Rod Langway

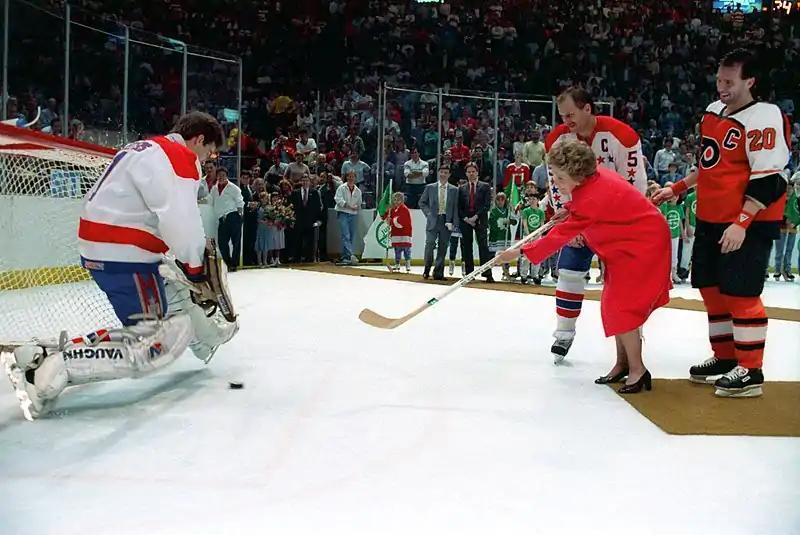
Langway with Nancy Reagan, Pete Peeters and Dave Poulin in 1988.

As captain, Langway became known as an accomplished leader who demanded greatness from himself and others, earning the nickname "Secretary of Defense". Many people considered him the franchise's savior, despite not being the sort of player that one would expect to prevent the club from moving. Langway's predecessors as Norris Trophy winners were the dominant defensemen of the 1970s, like Bobby Orr, Larry Robinson, and Denis Potvin, who had put up high scoring numbers. By contrast, Langway was a traditional defender whose shot was likened to a "cool summer breeze", scoring only three goals during one of his best seasons, though he is remembered by Capitals fans for a game–winning goal in overtime against the New York Rangers' Mike Richter in the 1990 playoffs. Despite his lack of offensive production, his excellence at his position was credited with significantly reducing the Capitals' goals-against average, which enabled them to finally make the playoffs.